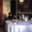
Label: table